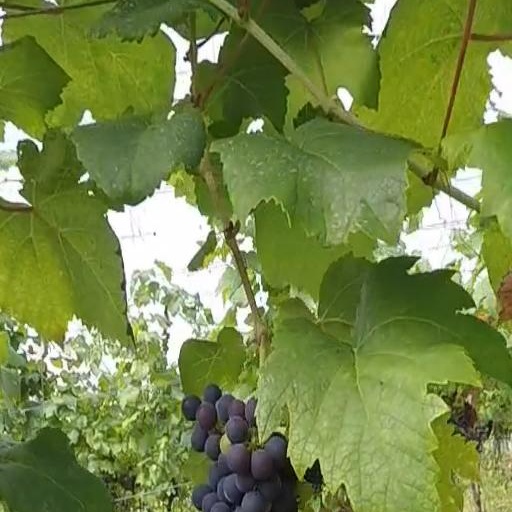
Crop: grape